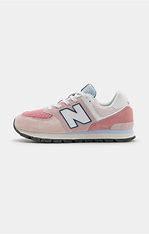
Brand: New
Model: Balance GC574